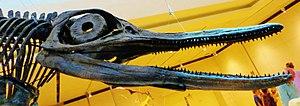
Les Ichthyosauromorpha sont une infra-classe ou un clade, selon les classifications, éteint de reptiles marins. Ils se répartissent entre les Ichthyosauriformes et les Hupehsuchia, qui vivaient tous au Mésozoïque.